Pierre Le Muet

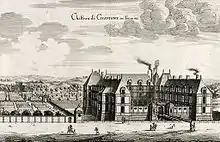
Chateau de Chavigny

Pierre Le Muet (7 October 1591 – 28 September 1669) was a French architect, military engineer, and writer, famous for his book "Manière de bâtir pour toutes sortes de personnes" (1623 and 1647), and for the châteaux he constructed, most notably Tanlay in Burgundy, as well as some modest houses in Paris, the grandest of which, the Hôtel d'Avaux (1644–1650) survives and has recently been restored to a semblance of its seventeenth-century condition.